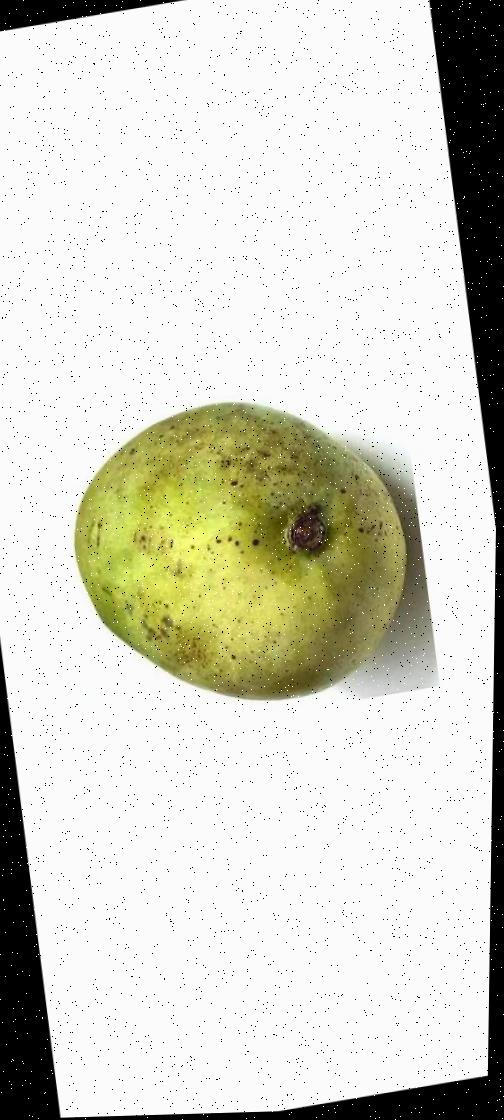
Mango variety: Fazli Shurmai